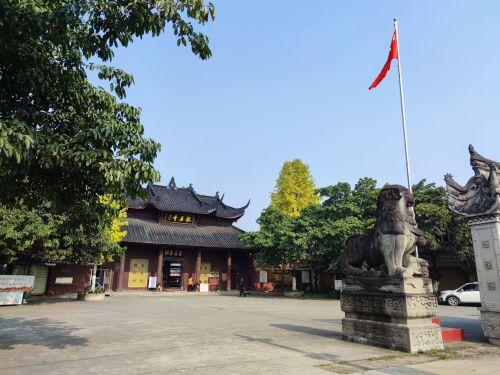
地标名称：四川龙居寺
所在城市：德阳市·广汉市